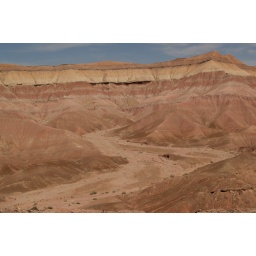
Hillside and dry river bed in the Painted Desert